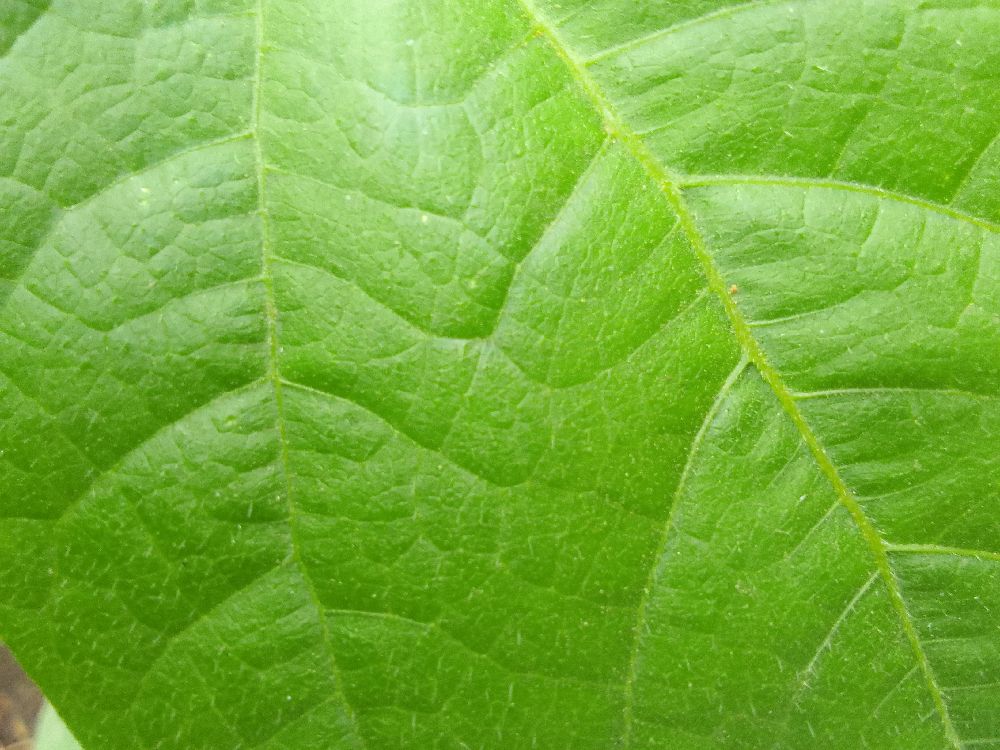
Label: healthy